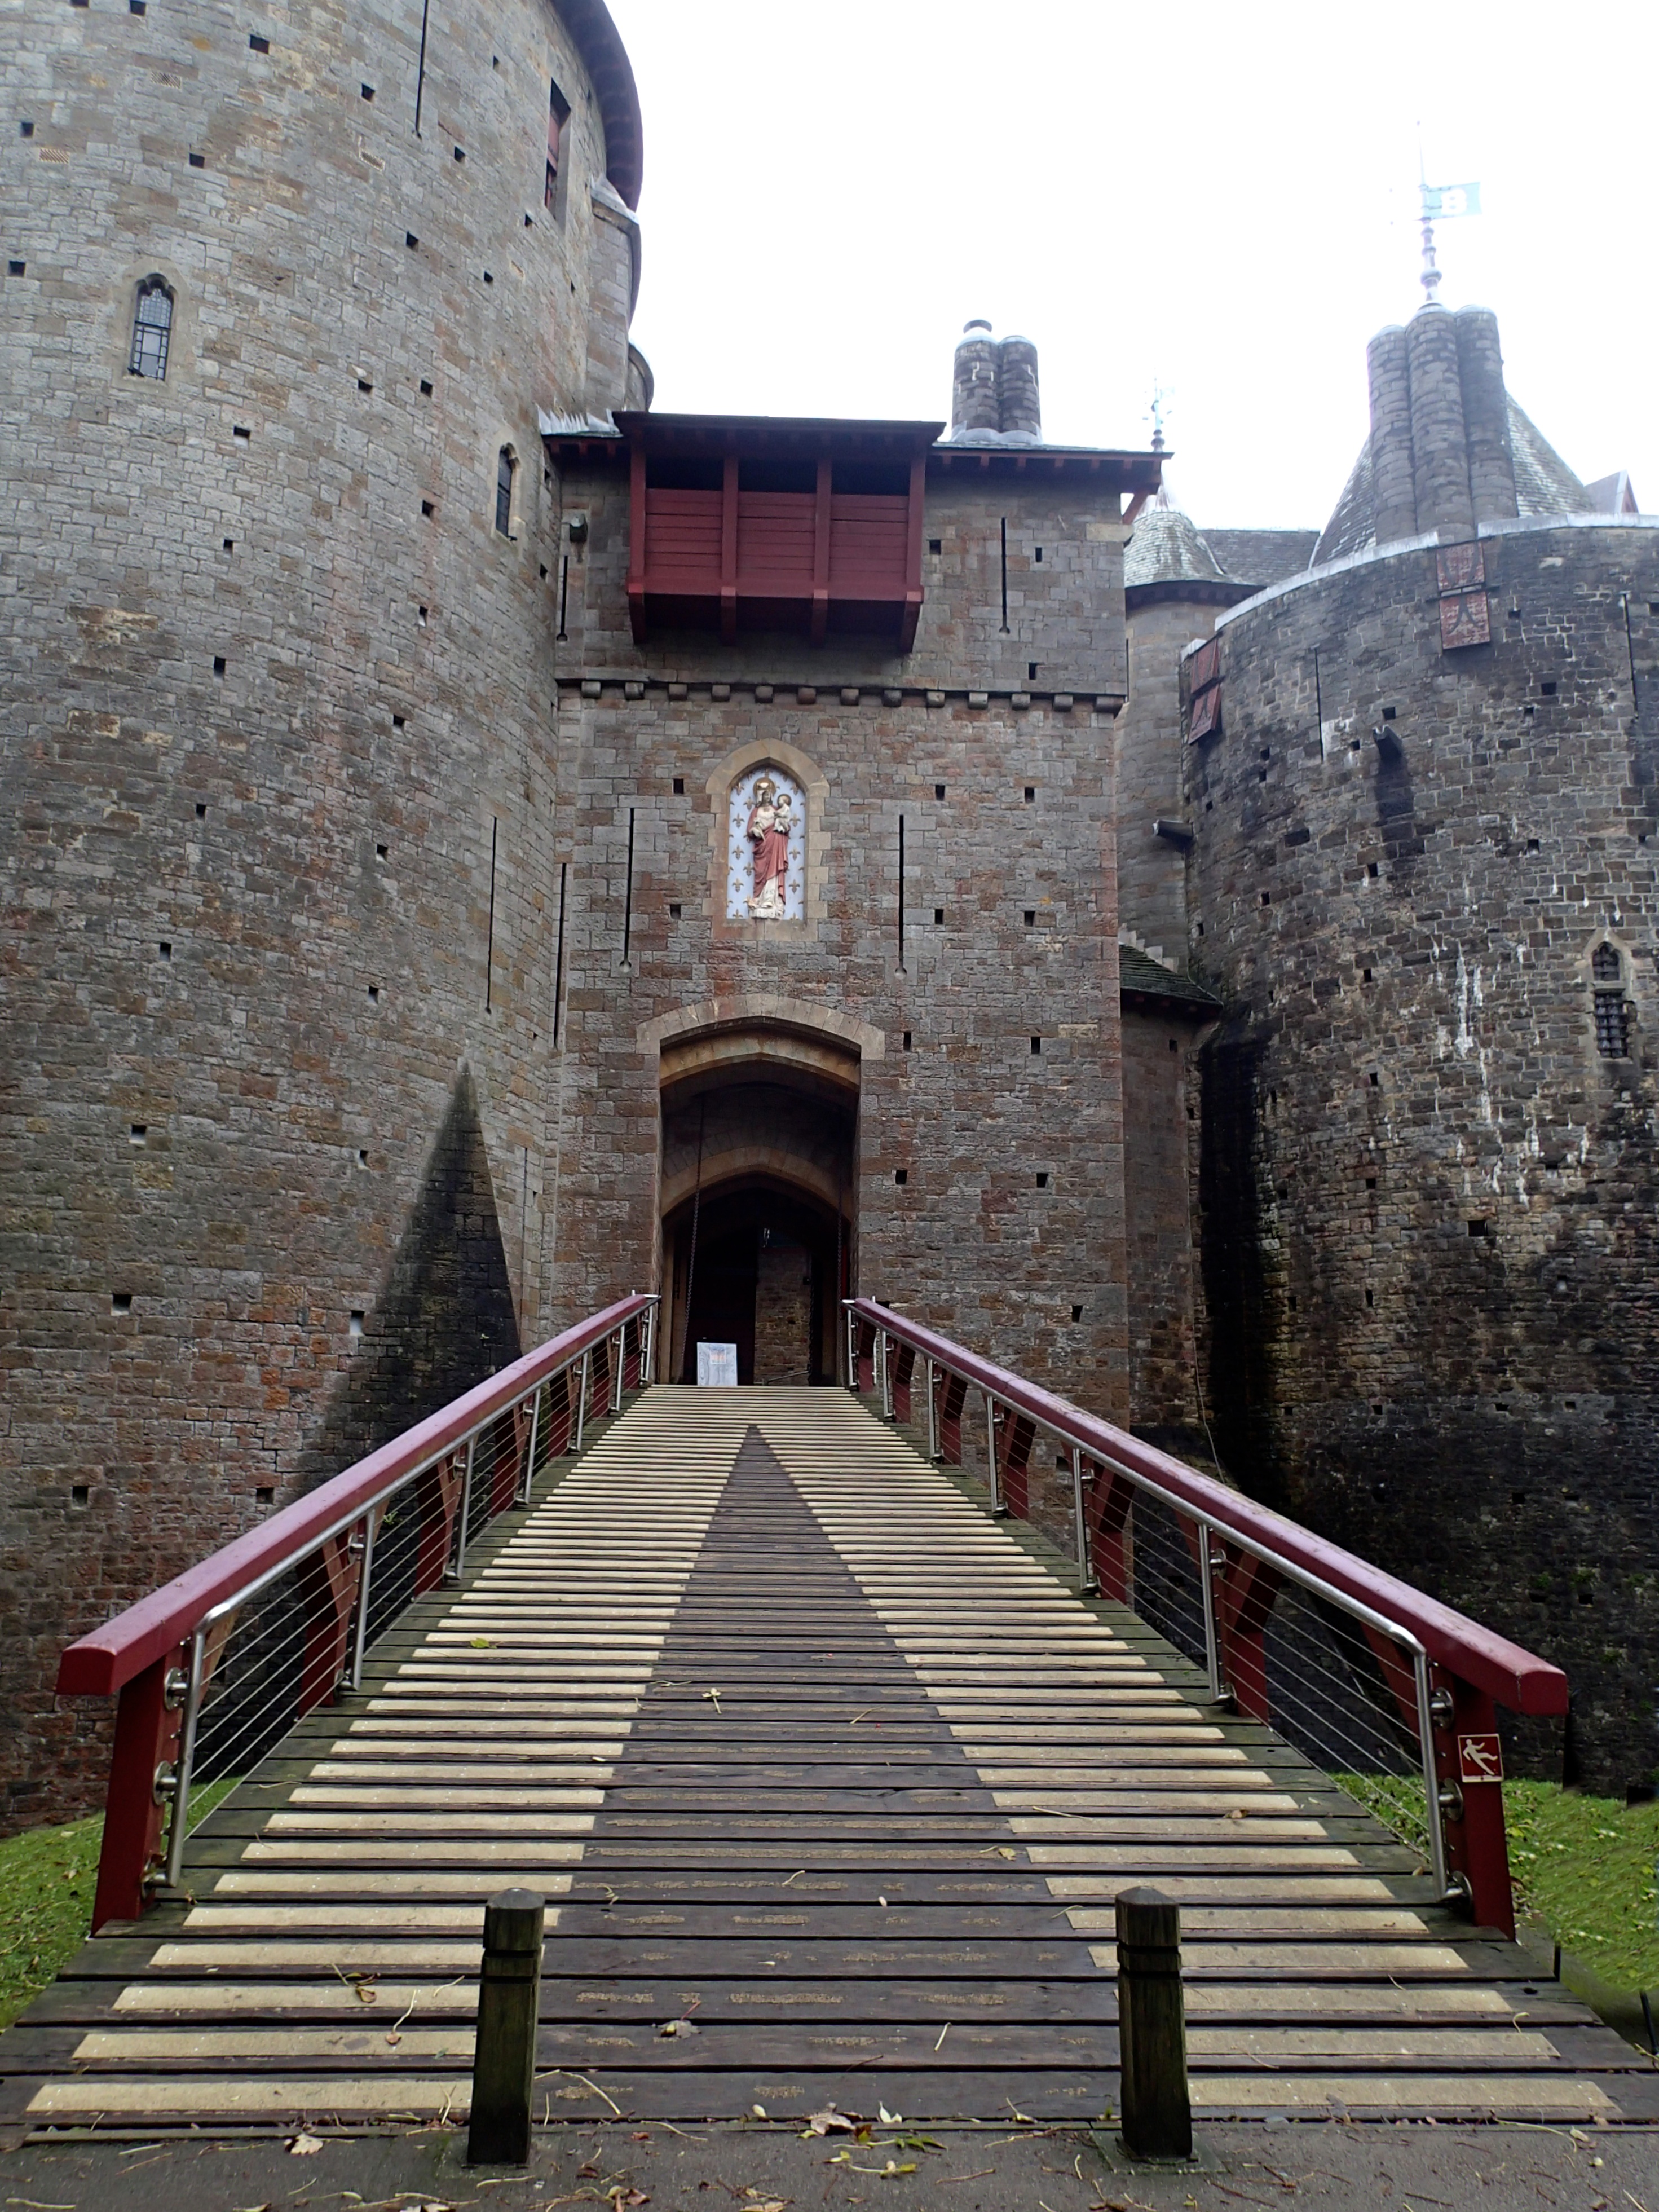
bridge, building, castle, landmark, waterway, cool image